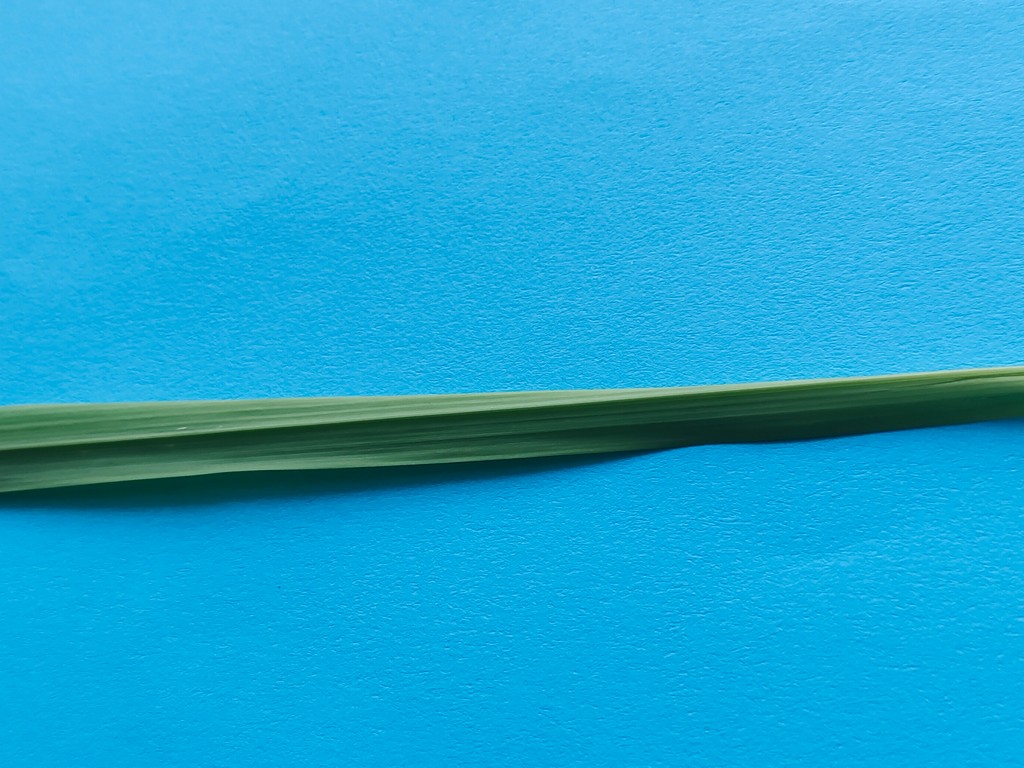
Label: Healthy